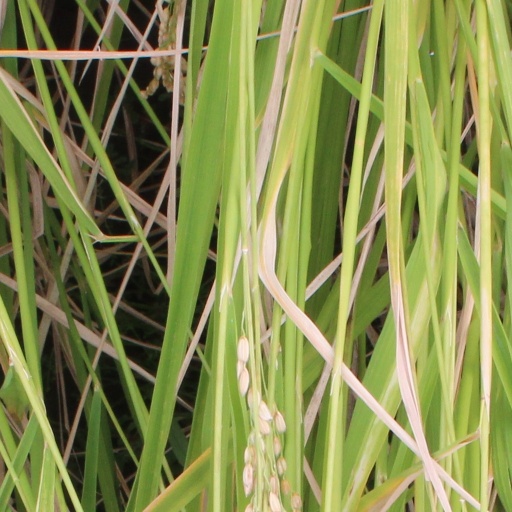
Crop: rice